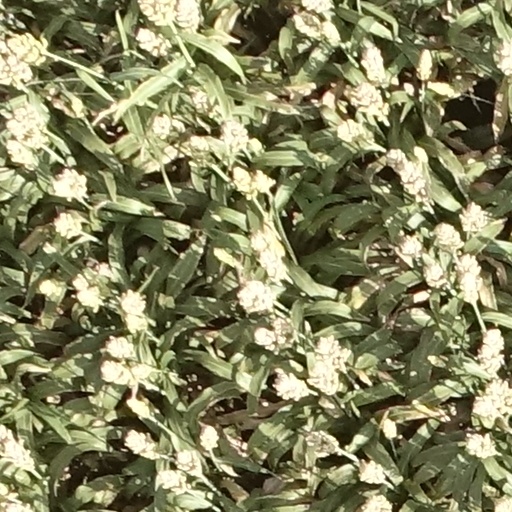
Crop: sorghum